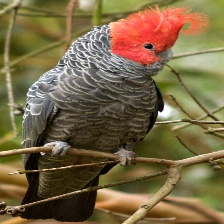
Species: GANG GANG COCKATOO
Scientific name: CALLOCEPHALON FIMBRIATUM
ImageNet parent category: sulphur-crested_cockatoo